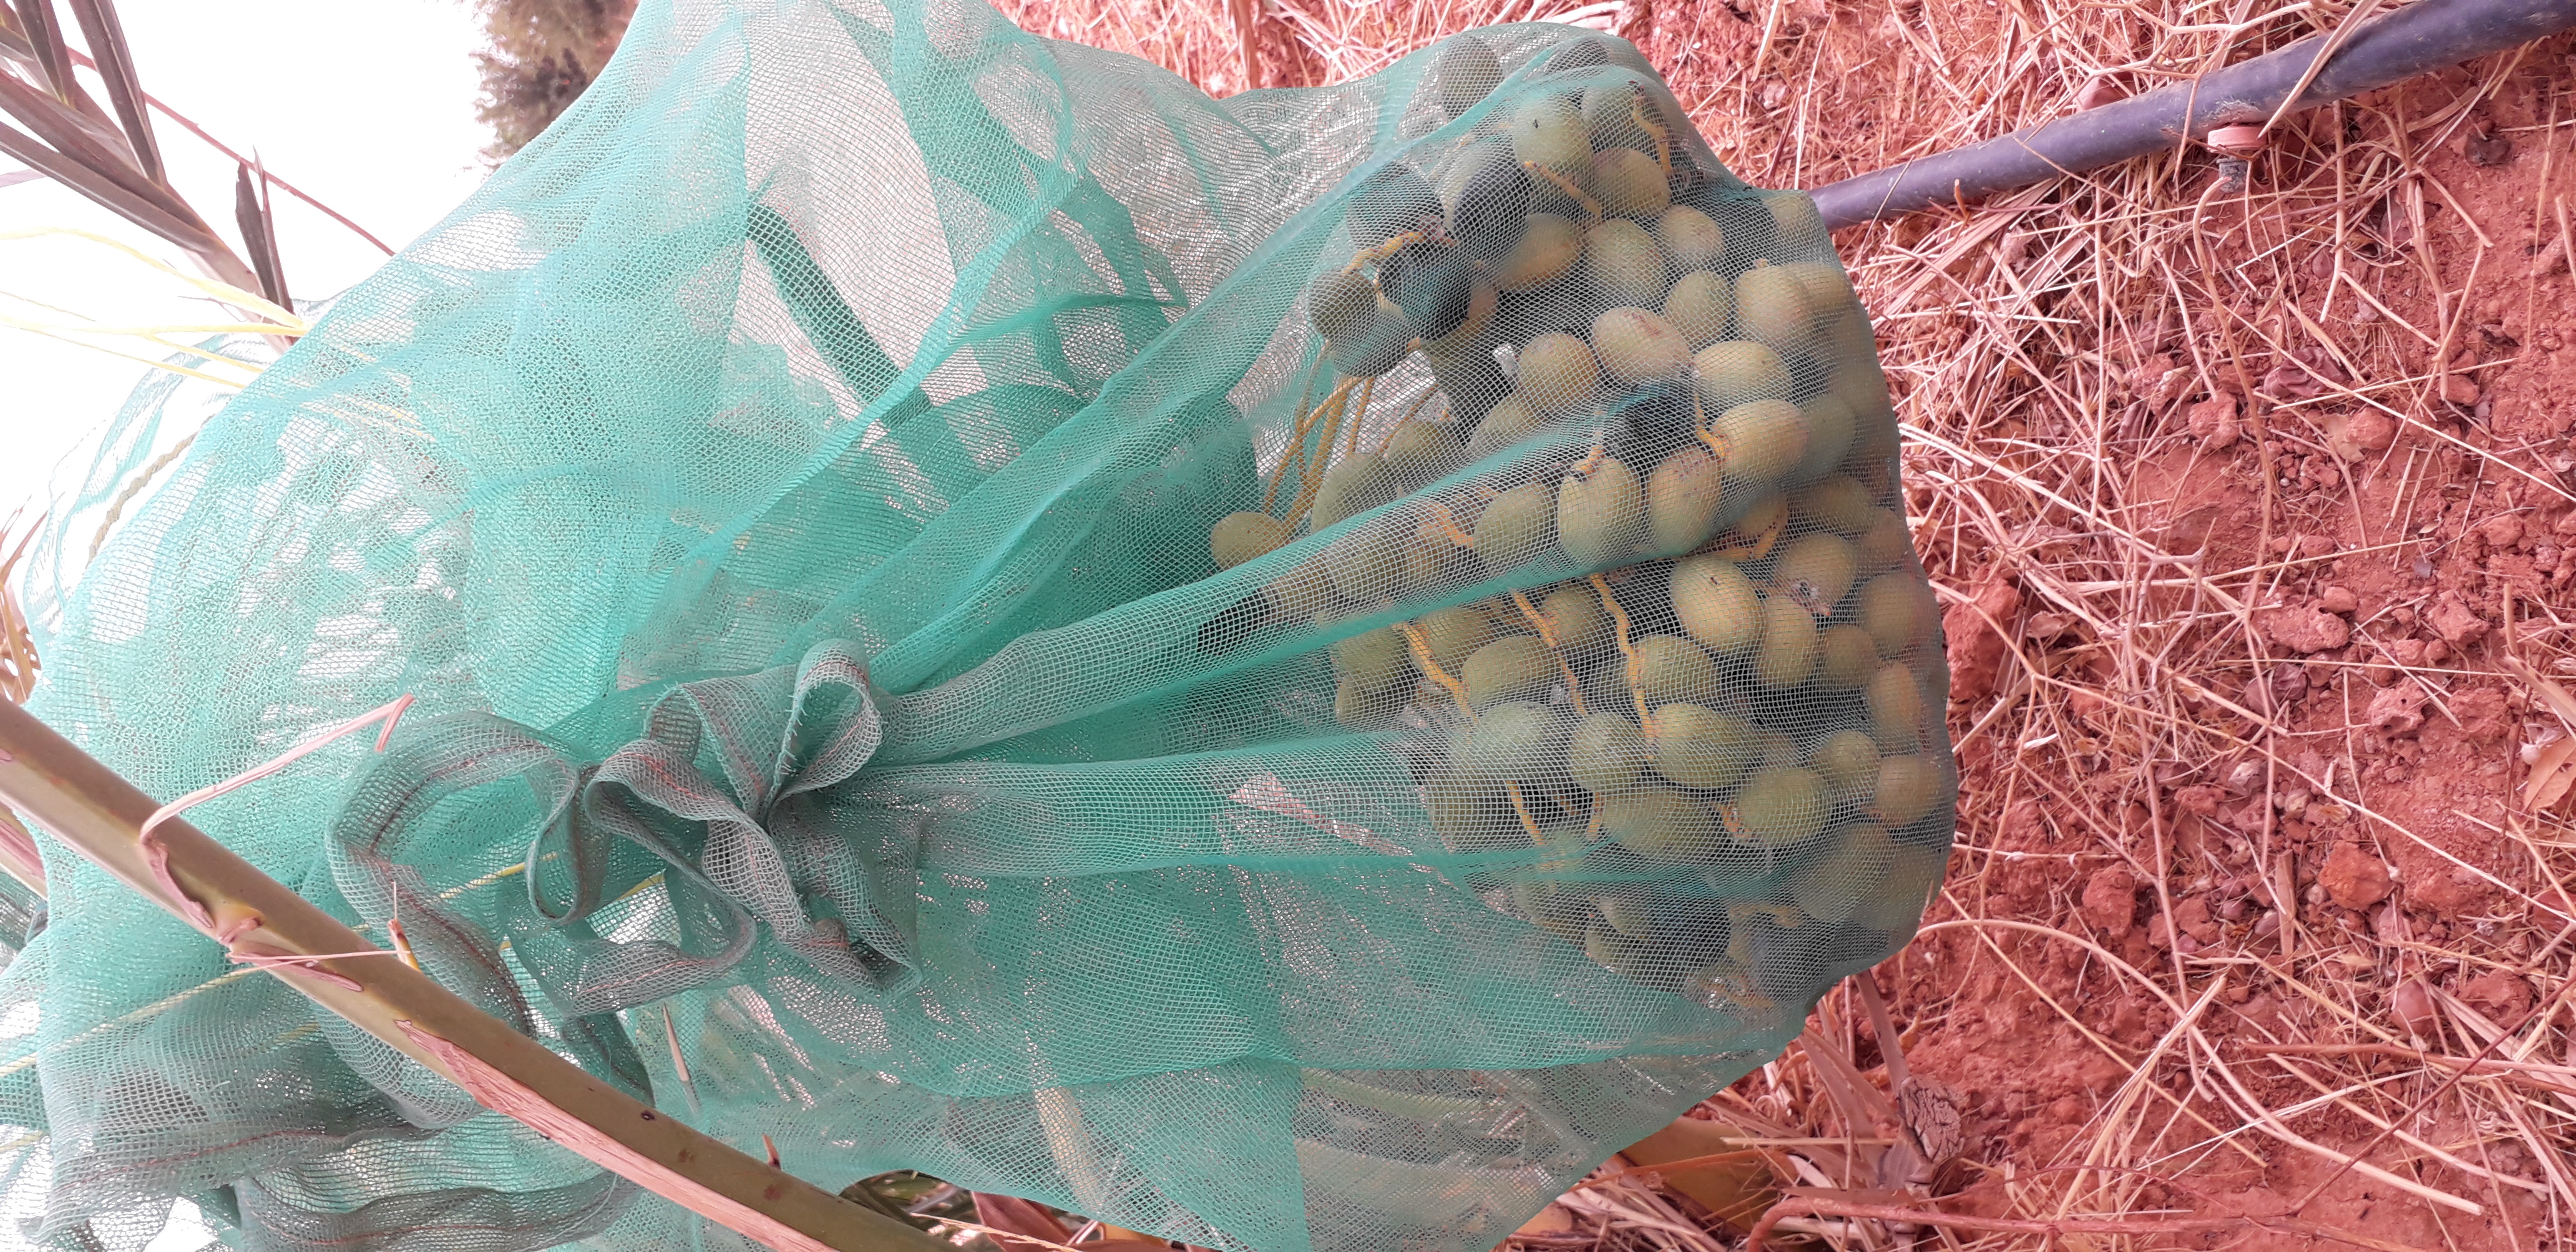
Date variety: kholt